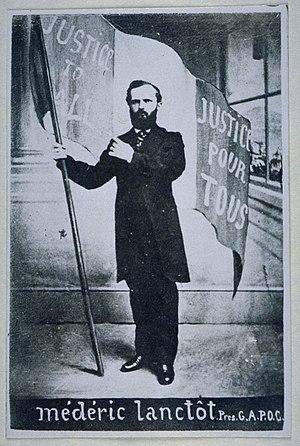
Photographie de Médéric Lanctôt, probablement prise vers 1867
Médéric Lanctôt est un avocat, journaliste et homme politique canadien. Nationaliste, républicain, socialiste proche des ouvriers, il est surtout connu comme l'un des leaders du mouvement s’opposant au projet de Confédération, au milieu des années 1860. Plusieurs le considèrent comme l’un des premiers indépendantistes québécois.